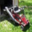
Label: lawn_mower